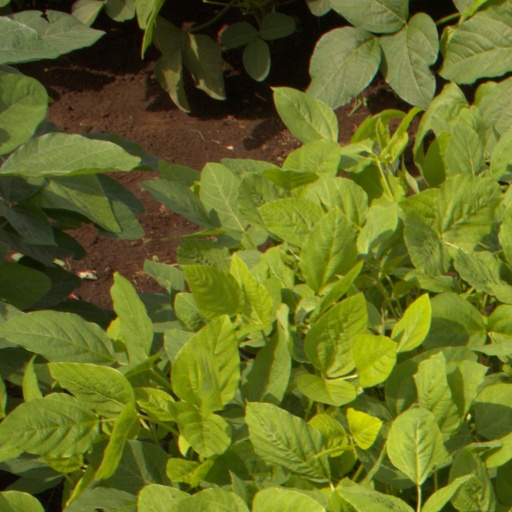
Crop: soybean